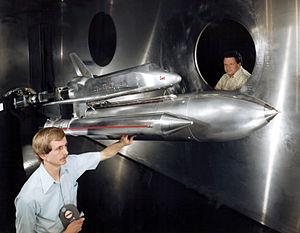
William H. Gerstenmaier dit Bill Gerstenmaier, né en septembre 1954 à Akron, est un ingénieur américain actuellement en poste à la NASA en tant que conseiller à l'Administrateur adjoint et également consultant chez SpaceX. Au cours de sa carrière à la NASA il occupa plusieurs importants postes de direction concernant le vol habité, notamment Gestionnaire du programme de la station spatiale internationale de 2002 à 2005 puis Directeur des vols habités de la NASA de 2005 à 2019.